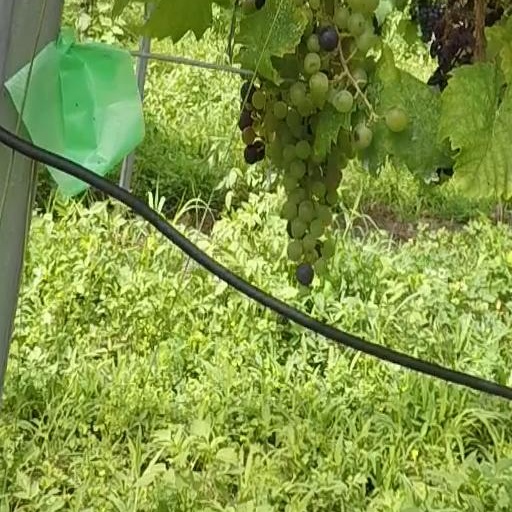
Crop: grape